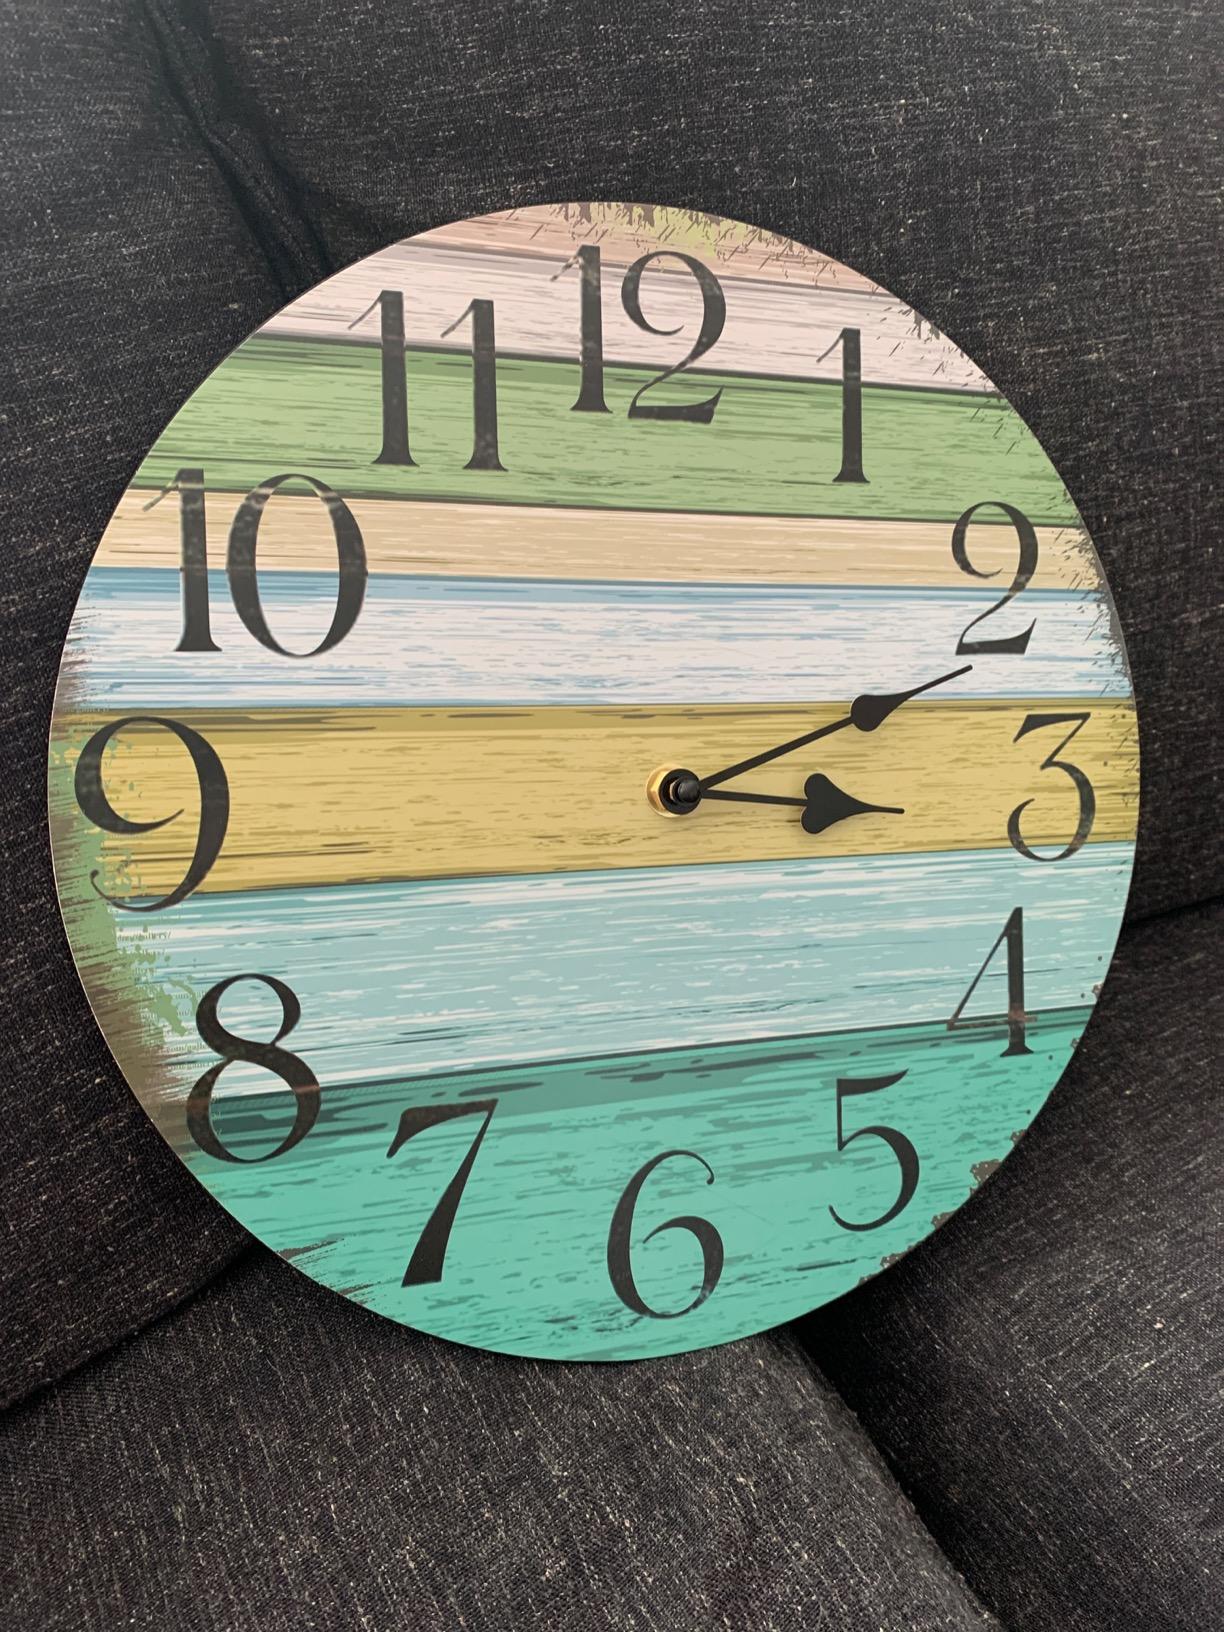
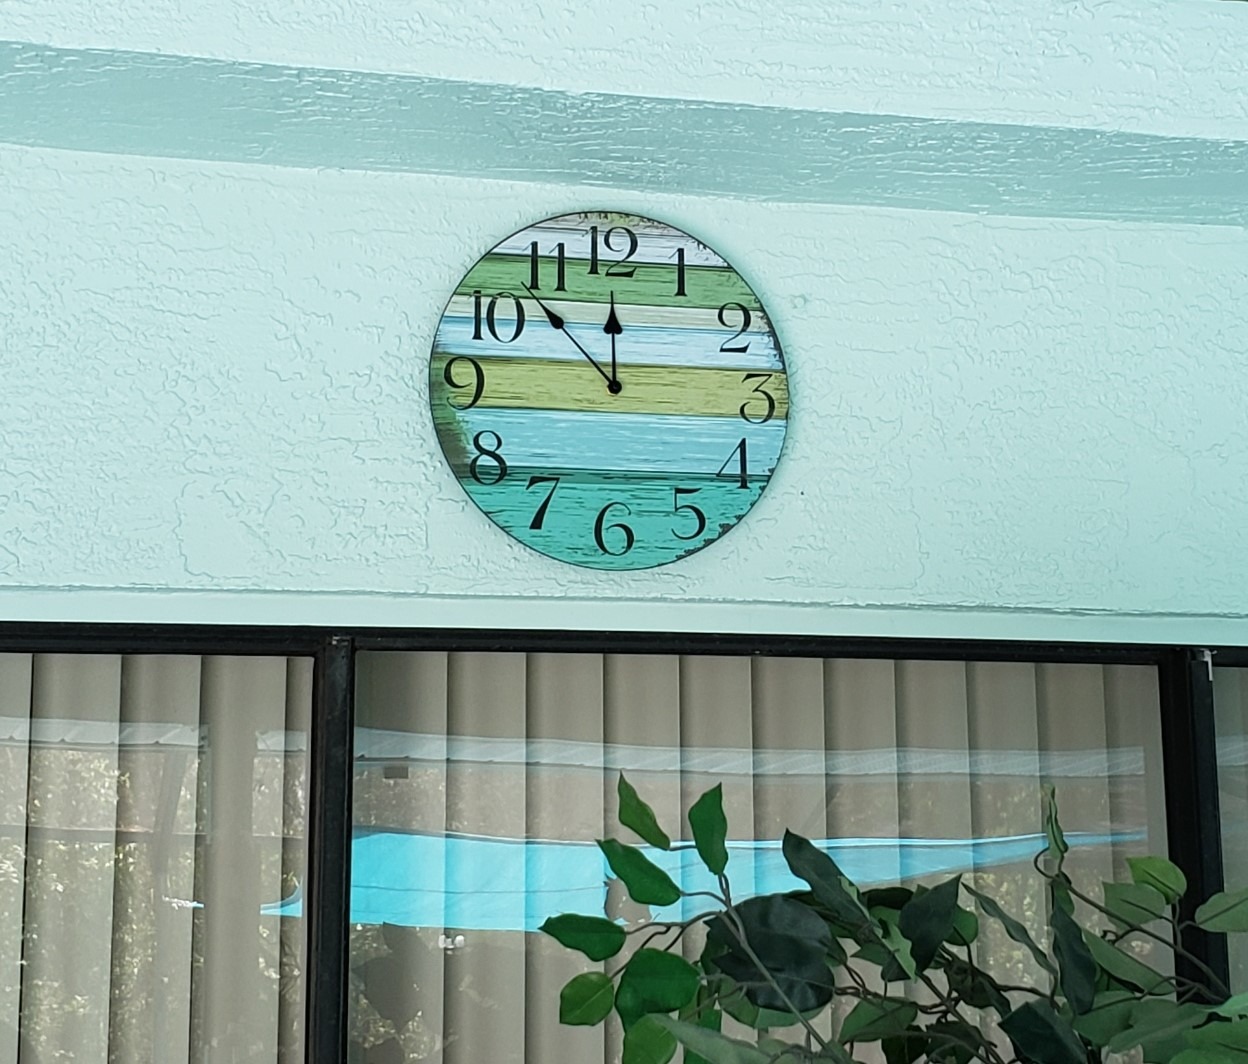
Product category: clock
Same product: yes